2009 Astana season

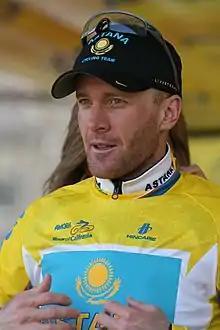
A bearded man in his mid-thirties stands in front of a partly visible woman who is zipping up the back of his yellow cycling jersey. He wears a black baseball cap with sunglasses on the cap.

At Paris–Nice in March, Contador appeared well in line to repeat his victory there from two years prior, winning the opening individual time trial and the mountainous sixth stage. He dramatically faltered in Stage 7, however, losing the yellow jersey and three minutes to Luis León Sánchez, and ultimately finishing fourth. He was unable to chase down Sánchez because of what was later blamed on dietary problems. The team experienced both success and hardship in the Vuelta a Castilla y León later in the month. Leipheimer won the event overall, with Contador having ridden the event in support for him. The first day, however, Armstrong was involved in a crash and taken to the hospital with was later revealed as a fractured clavicle. The injury was thought to take away from Armstrong's previously high odds to win the Giro d'Italia, and there was briefly speculation that he would even pull out of the Giro because of the injury.